Dr. John and Gerda Meyer House

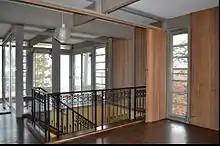
Interior stairway of the John and Gerda Meyer House, Beverly Shores, Indiana

The house is an example of the style that has been skillfully blended with its contextual landscape. The house is remarkably intact with distinctive features of the style. An addition was created early in the house's history and was designed by the architect who designed the original house for the Meyers. The addition seamlessly connects to the original house by the use of matching materials and general scale.